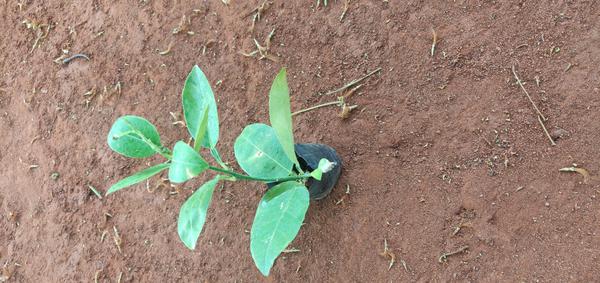
Plant: Lemon